PDP-10

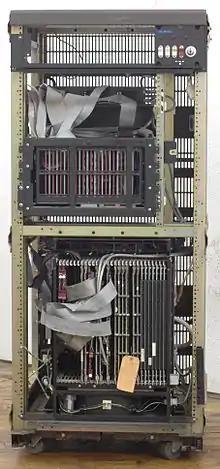
KS10

The KL class machines have a PDP-11/40 front-end processor for system start-up and monitoring. The PDP-11 is booted from a dual-ported RP06 disk drive (or alternatively from an 8" floppy disk drive or DECtape), and then commands can be given to the PDP-11 to start the main processor, which is typically booted from the same RP06 disk drive as the PDP-11. The PDP-11 performs watchdog functions once the main processor is running.